Sentinelese

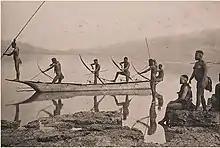
Members of an unspecified Andaman tribe fishing

A 1977 report by Heinrich Harrer described a man as tall, possibly because of insular dwarfism (the so-called "Island Effect"), nutrition, or simply genetic heritage. During a 2014 circumnavigation of their island, researchers put their height between and recorded their skin colour as "dark, shining black" with well-aligned teeth. They showed no signs of obesity and had very prominent muscles.